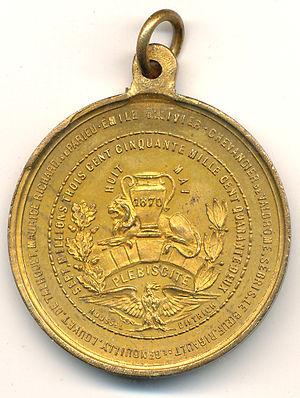
Médaille en bronze doré frappée pour le plébiscite du 8 mai 1870, 35mm.
Le plébiscite du 8 mai 1870 est le dernier plébiscite organisé sous le Second Empire. Voulu par Napoléon III, son but est de faire approuver les réformes entamées par le gouvernement et donner une nouvelle constitution au régime impérial. Il s’agit aussi pour l'empereur des Français de conforter sa dynastie.
L'Empire libéral est, dans l'histoire française, la seconde phase du Second Empire de Napoléon III, soit la décennie de 1860 à 1870.